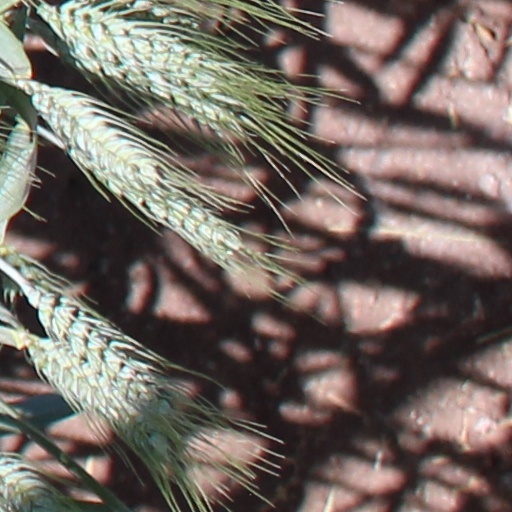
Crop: wheat